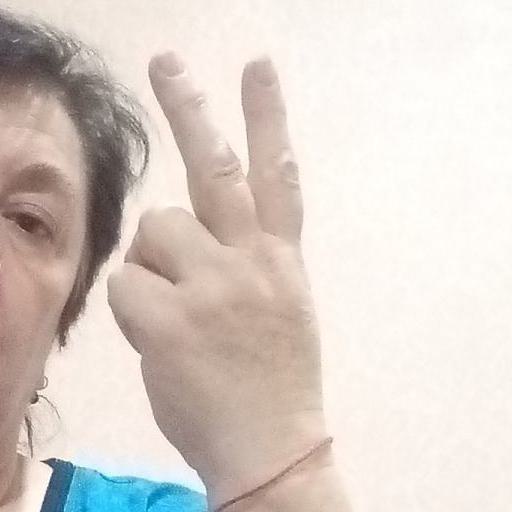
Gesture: peace_inverted